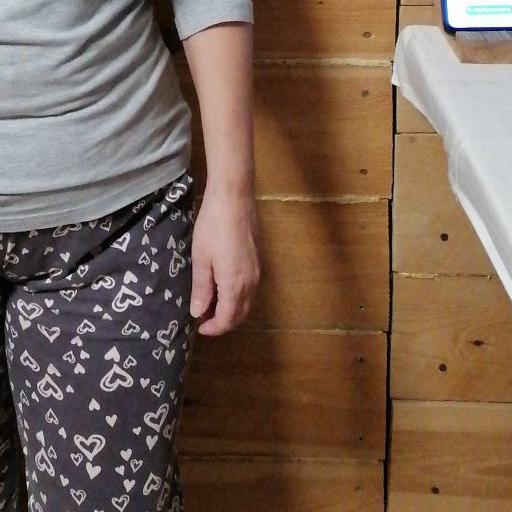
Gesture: no_gesture